Siege of the Saxons

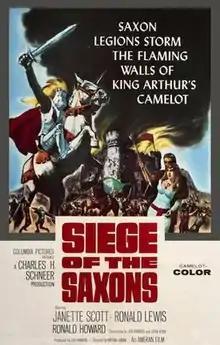
Original cinema poster

Siege of the Saxons is a 1963 British medieval adventure film directed by Nathan H. Juran and released by Columbia Pictures. Starring Janette Scott and Ronald Lewis, the film is set in the time of King Arthur, but, as with many Arthurian themed films, the sets and style are from medieval England. The plot is also heavily influenced by Robin Hood.